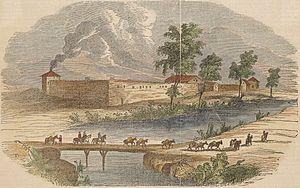
Fort Sutter était un centre agricole et commercial du XIXᵉ siècle de l'ancienne province de Haute-Californie.